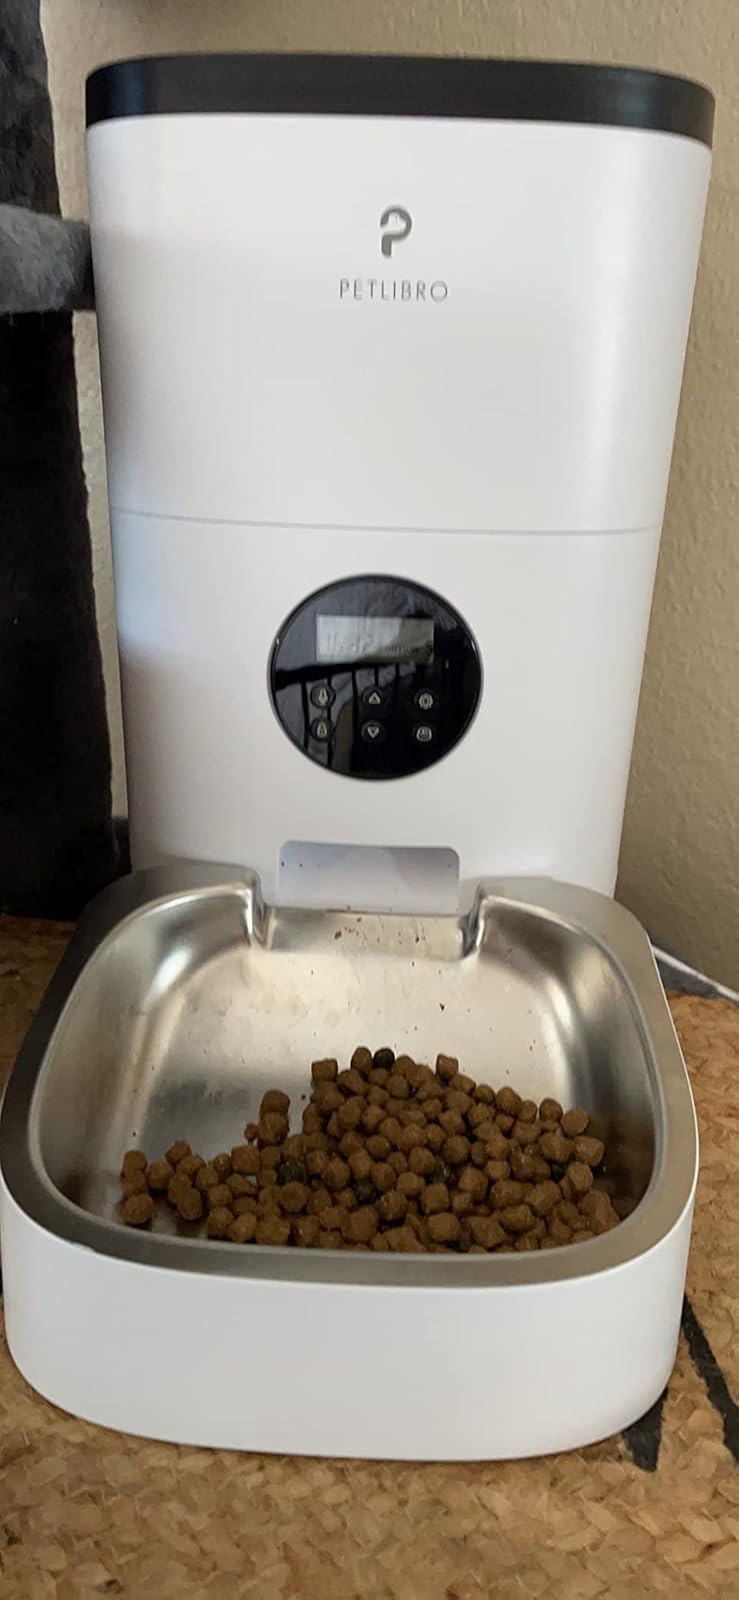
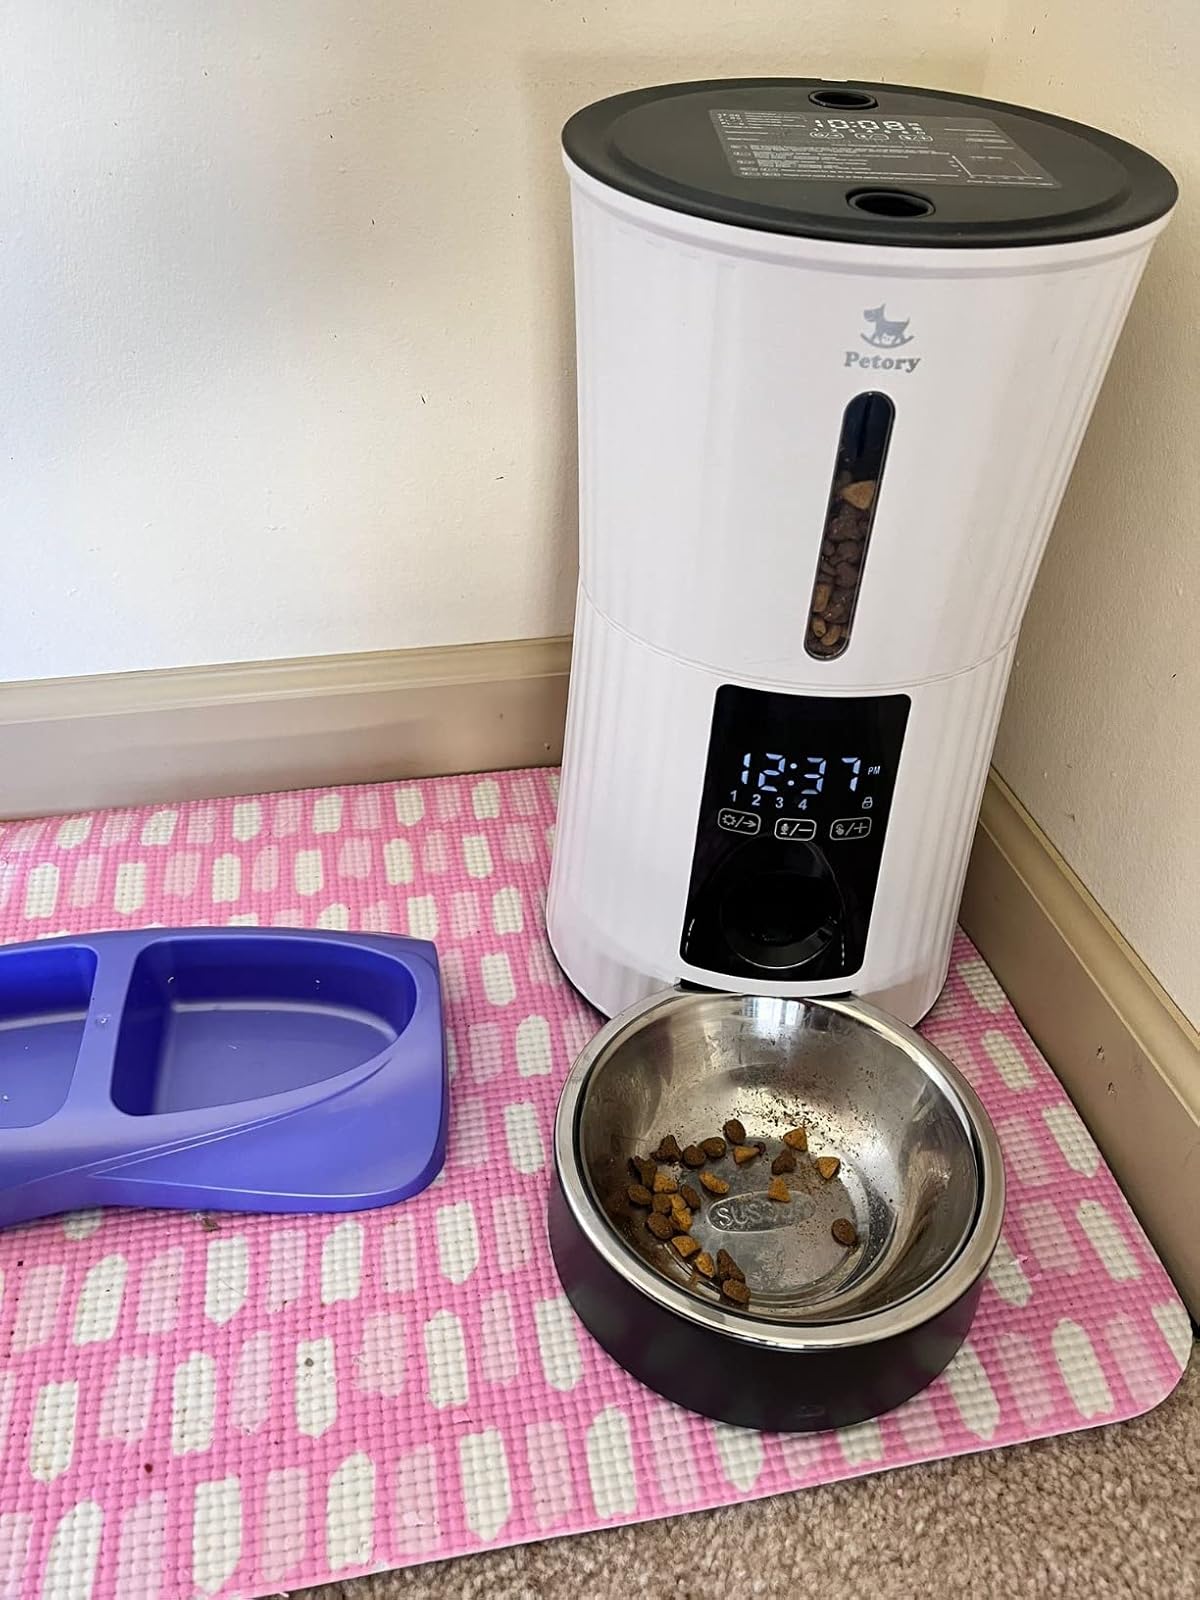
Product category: items_feeder
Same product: no